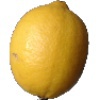
Label: Lemon 1